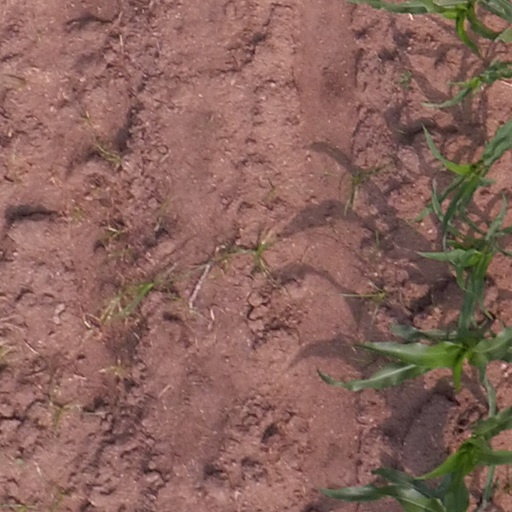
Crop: maize; corn